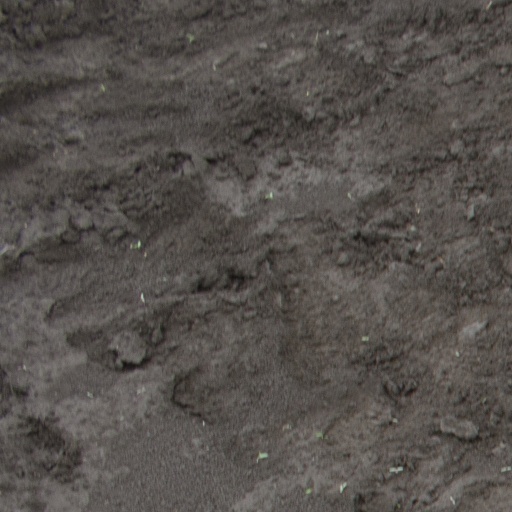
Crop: soybean